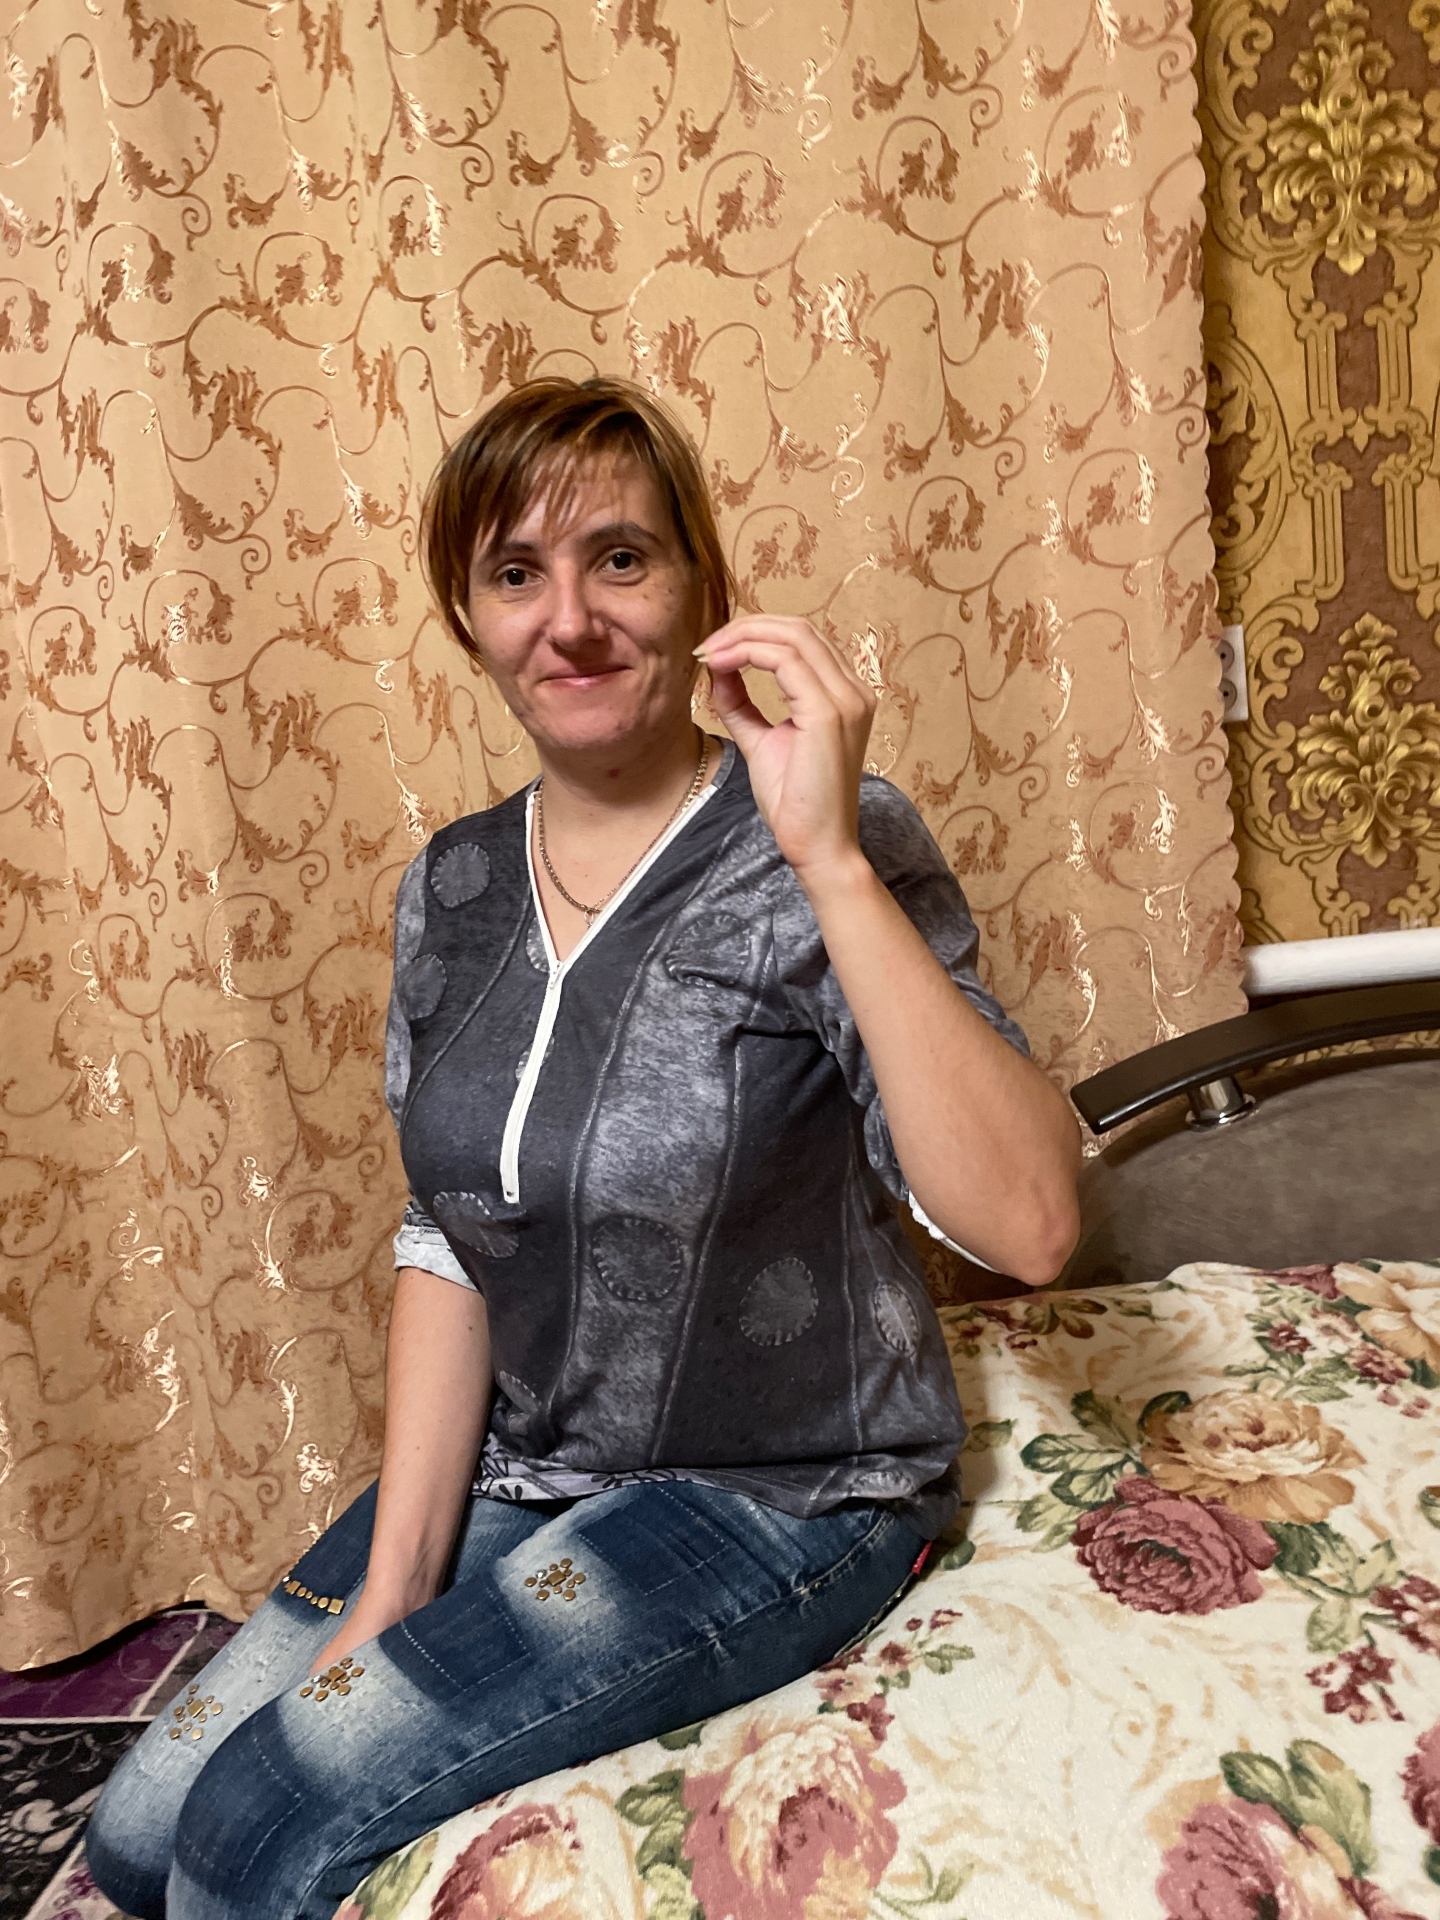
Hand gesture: grip